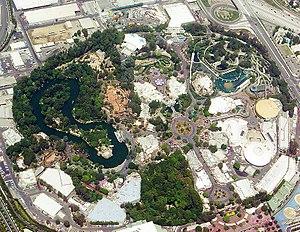
Disneyland, ou officiellement Disneyland Park, est un parc à thèmes situé dans la ville d'Anaheim, en Californie, aux États-Unis. Il est le seul « royaume enchanté » conçu et vu par Walt Disney et a été inauguré le 17 juillet 1955. Il fut construit en un peu plus d'un an par les équipes de Walt Disney Imagineering. Walt Disney dut pour le construire emprunter de l'argent en partie à ABC en échange de la production de la fameuse série Disneyland nommée par la suite Wonderful World of Walt Disney.
Un « Royaume enchanté » de Disney est un type particulier de parc à thèmes Disney répondant à plusieurs caractéristiques, celles définies par Walt Disney pour le parc Disneyland. C'est depuis l'ouverture d'Epcot en 1982 que les parcs Disney peuvent être divisés en deux catégories : les Royaumes enchantés et les autres parcs.
Disneyland Resort est un complexe de loisirs américain situé à Anaheim, en Californie. Il est construit autour du premier parc à thèmes fondé en 1955 par Walt Disney, Disneyland. La dénomination du complexe sous le nom Disneyland Resort remonte aux années 1990 avec l'ajout d'éléments autour du parc, bien que le Disneyland Hotel date de l'année d'ouverture de Disneyland.